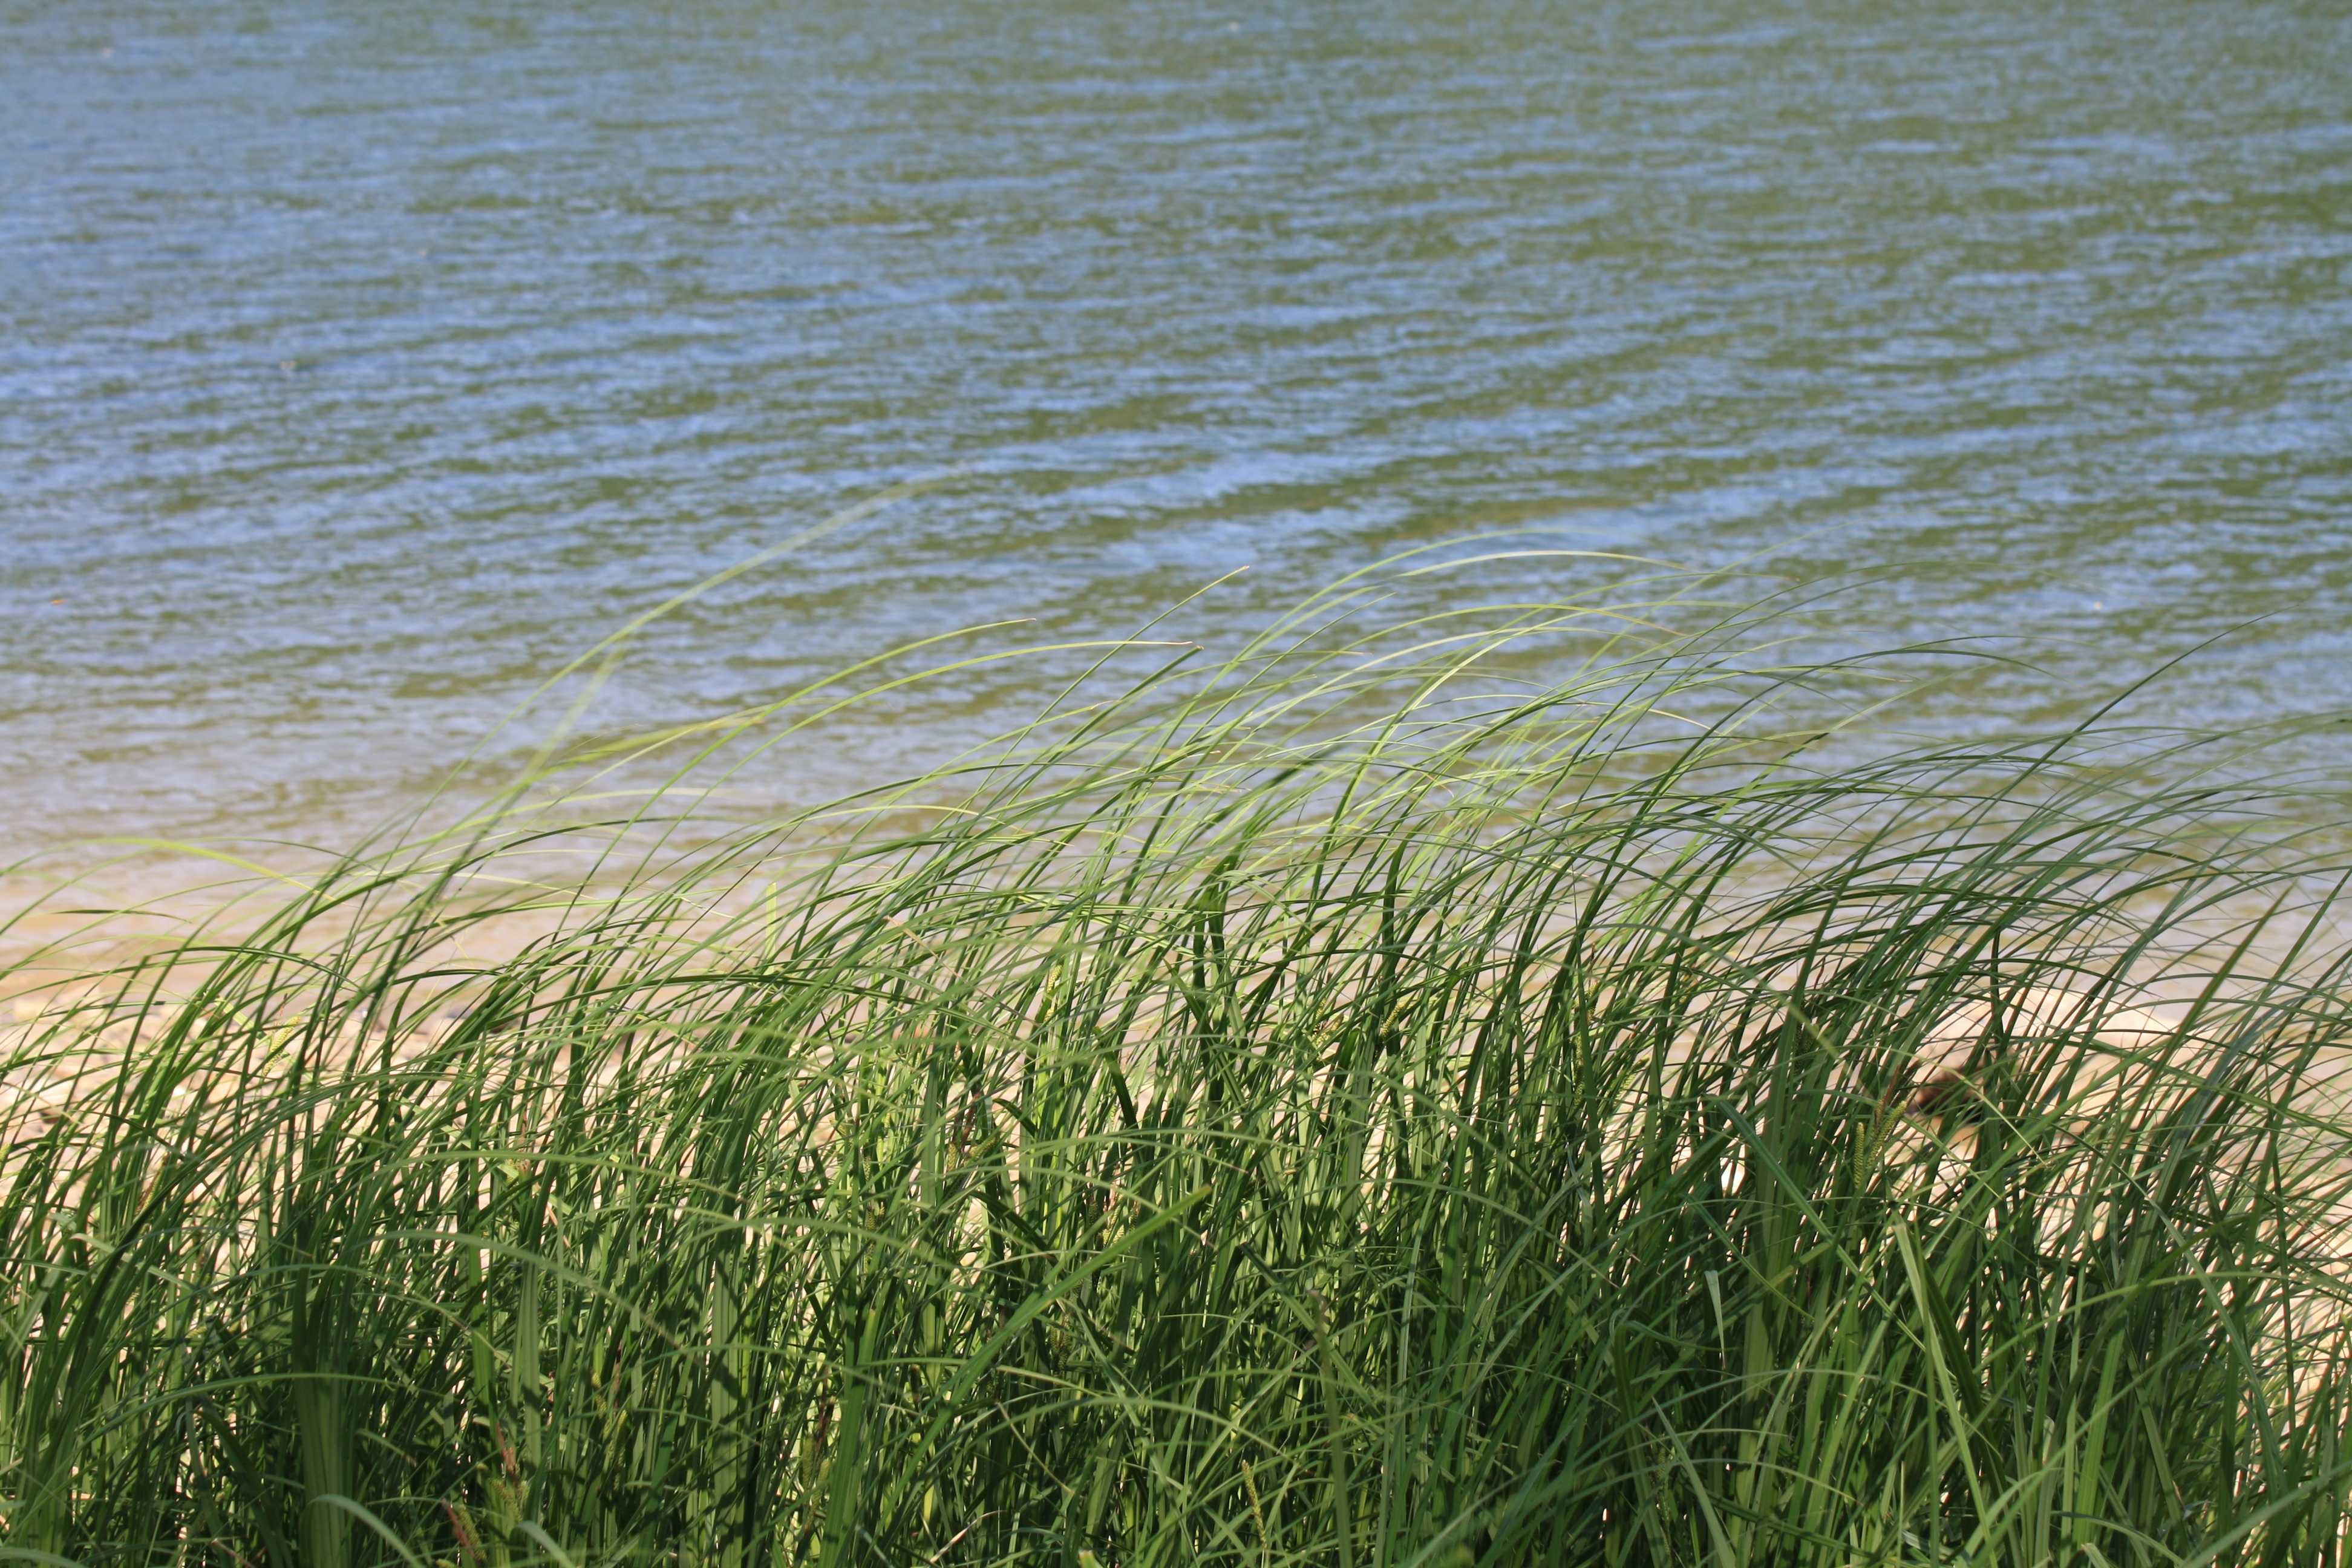
sea, water, grass, marsh, plant, field, lawn, meadow, prairie, sunlight, shore, flower, summer, green, grassland, wetland, habitat, ecosystem, grass family, phragmites